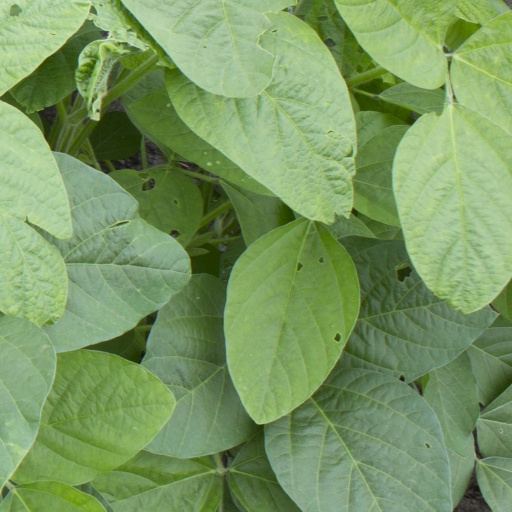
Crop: soybean